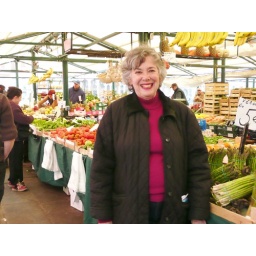
Venice--A flower among the vegetables at open air market near the Rialto Bridge